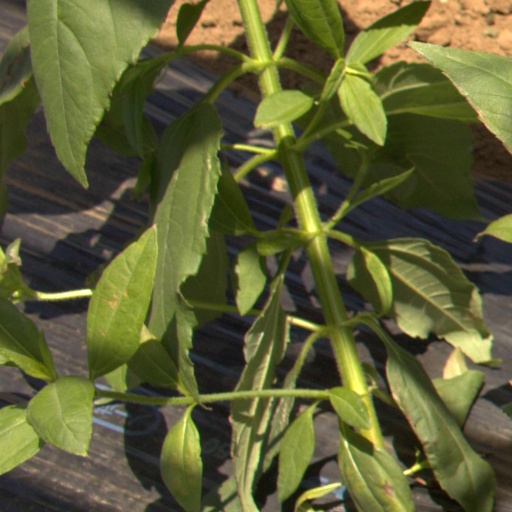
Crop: Jerusalem artichoke